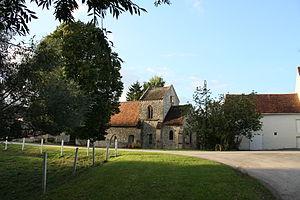
Église Saint-Martin de Jonquery, (Classé, 1919) This building is indexed in the Base Mérimée, a database of architectural heritage maintained by the French Ministry of Culture,
Jonquery est une commune française, située dans le département de la Marne en région Grand Est.